Felix Gschossmann

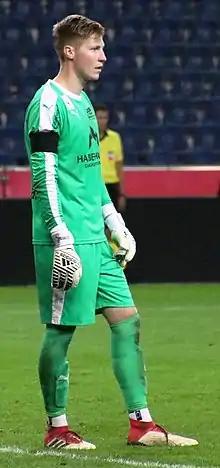
Gschossmann in 2018

Felix Gschossmann (born 3 October 1996) is an Austrian professional footballer who plays as a goalkeeper for 2. Liga club Schwarz-Weiß Bregenz.